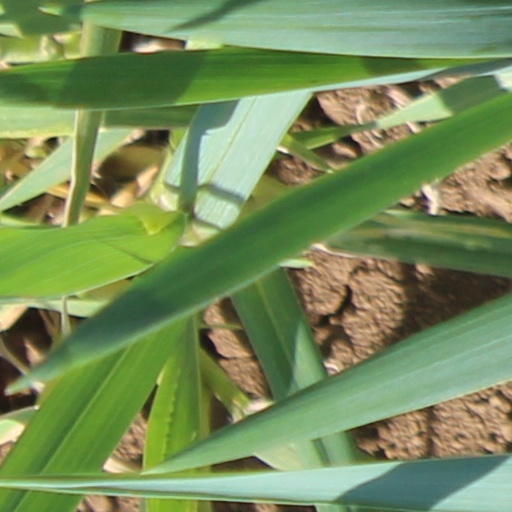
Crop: wheat